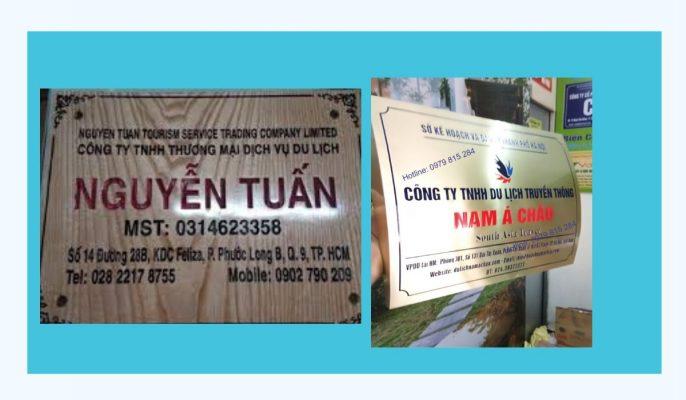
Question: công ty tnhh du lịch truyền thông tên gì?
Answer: nam á châu